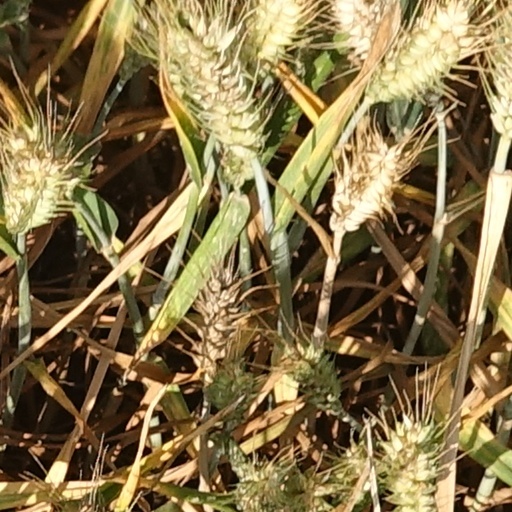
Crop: wheat